HMS Diana (D126)

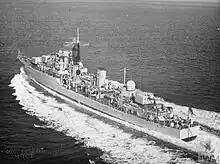
"Diana" at sea, 1954

"Diana" saw action during the Suez Crisis, when on 31 October 1956, she sank the , which was engaged in a one-sided gun duel with the cruiser in the Red Sea, marking the last time a ship was sunk by another in conflict using gunfire alone.